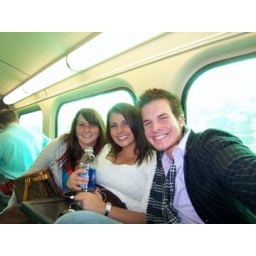
Whit Me and Kev.. and my water bottle haha with smirnoff in it...